Otto Friedrich von der Groeben

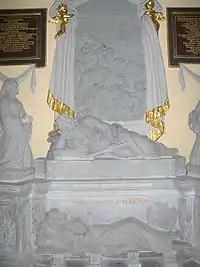
Epitaph of Otto Friedrich von der Groeben at Kwidzyn Cathedral

In 1719 von der Groeben joined the Polish army and was promoted to major general, then lieutenant general.